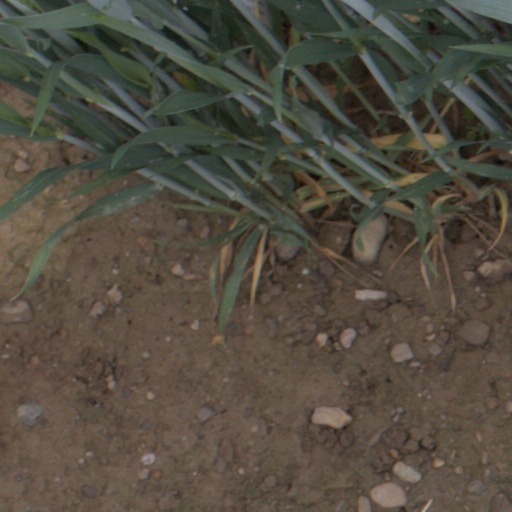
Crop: wheat